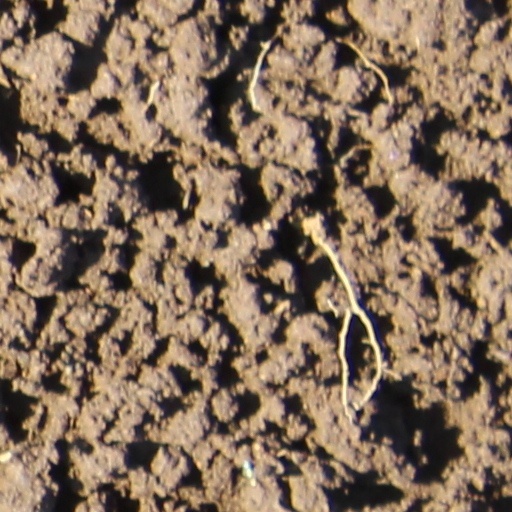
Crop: wheat